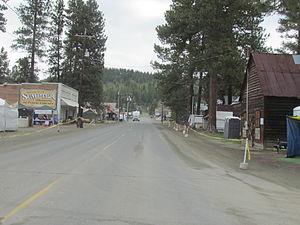
Sumpter est une municipalité américaine située dans le comté de Baker en Oregon.